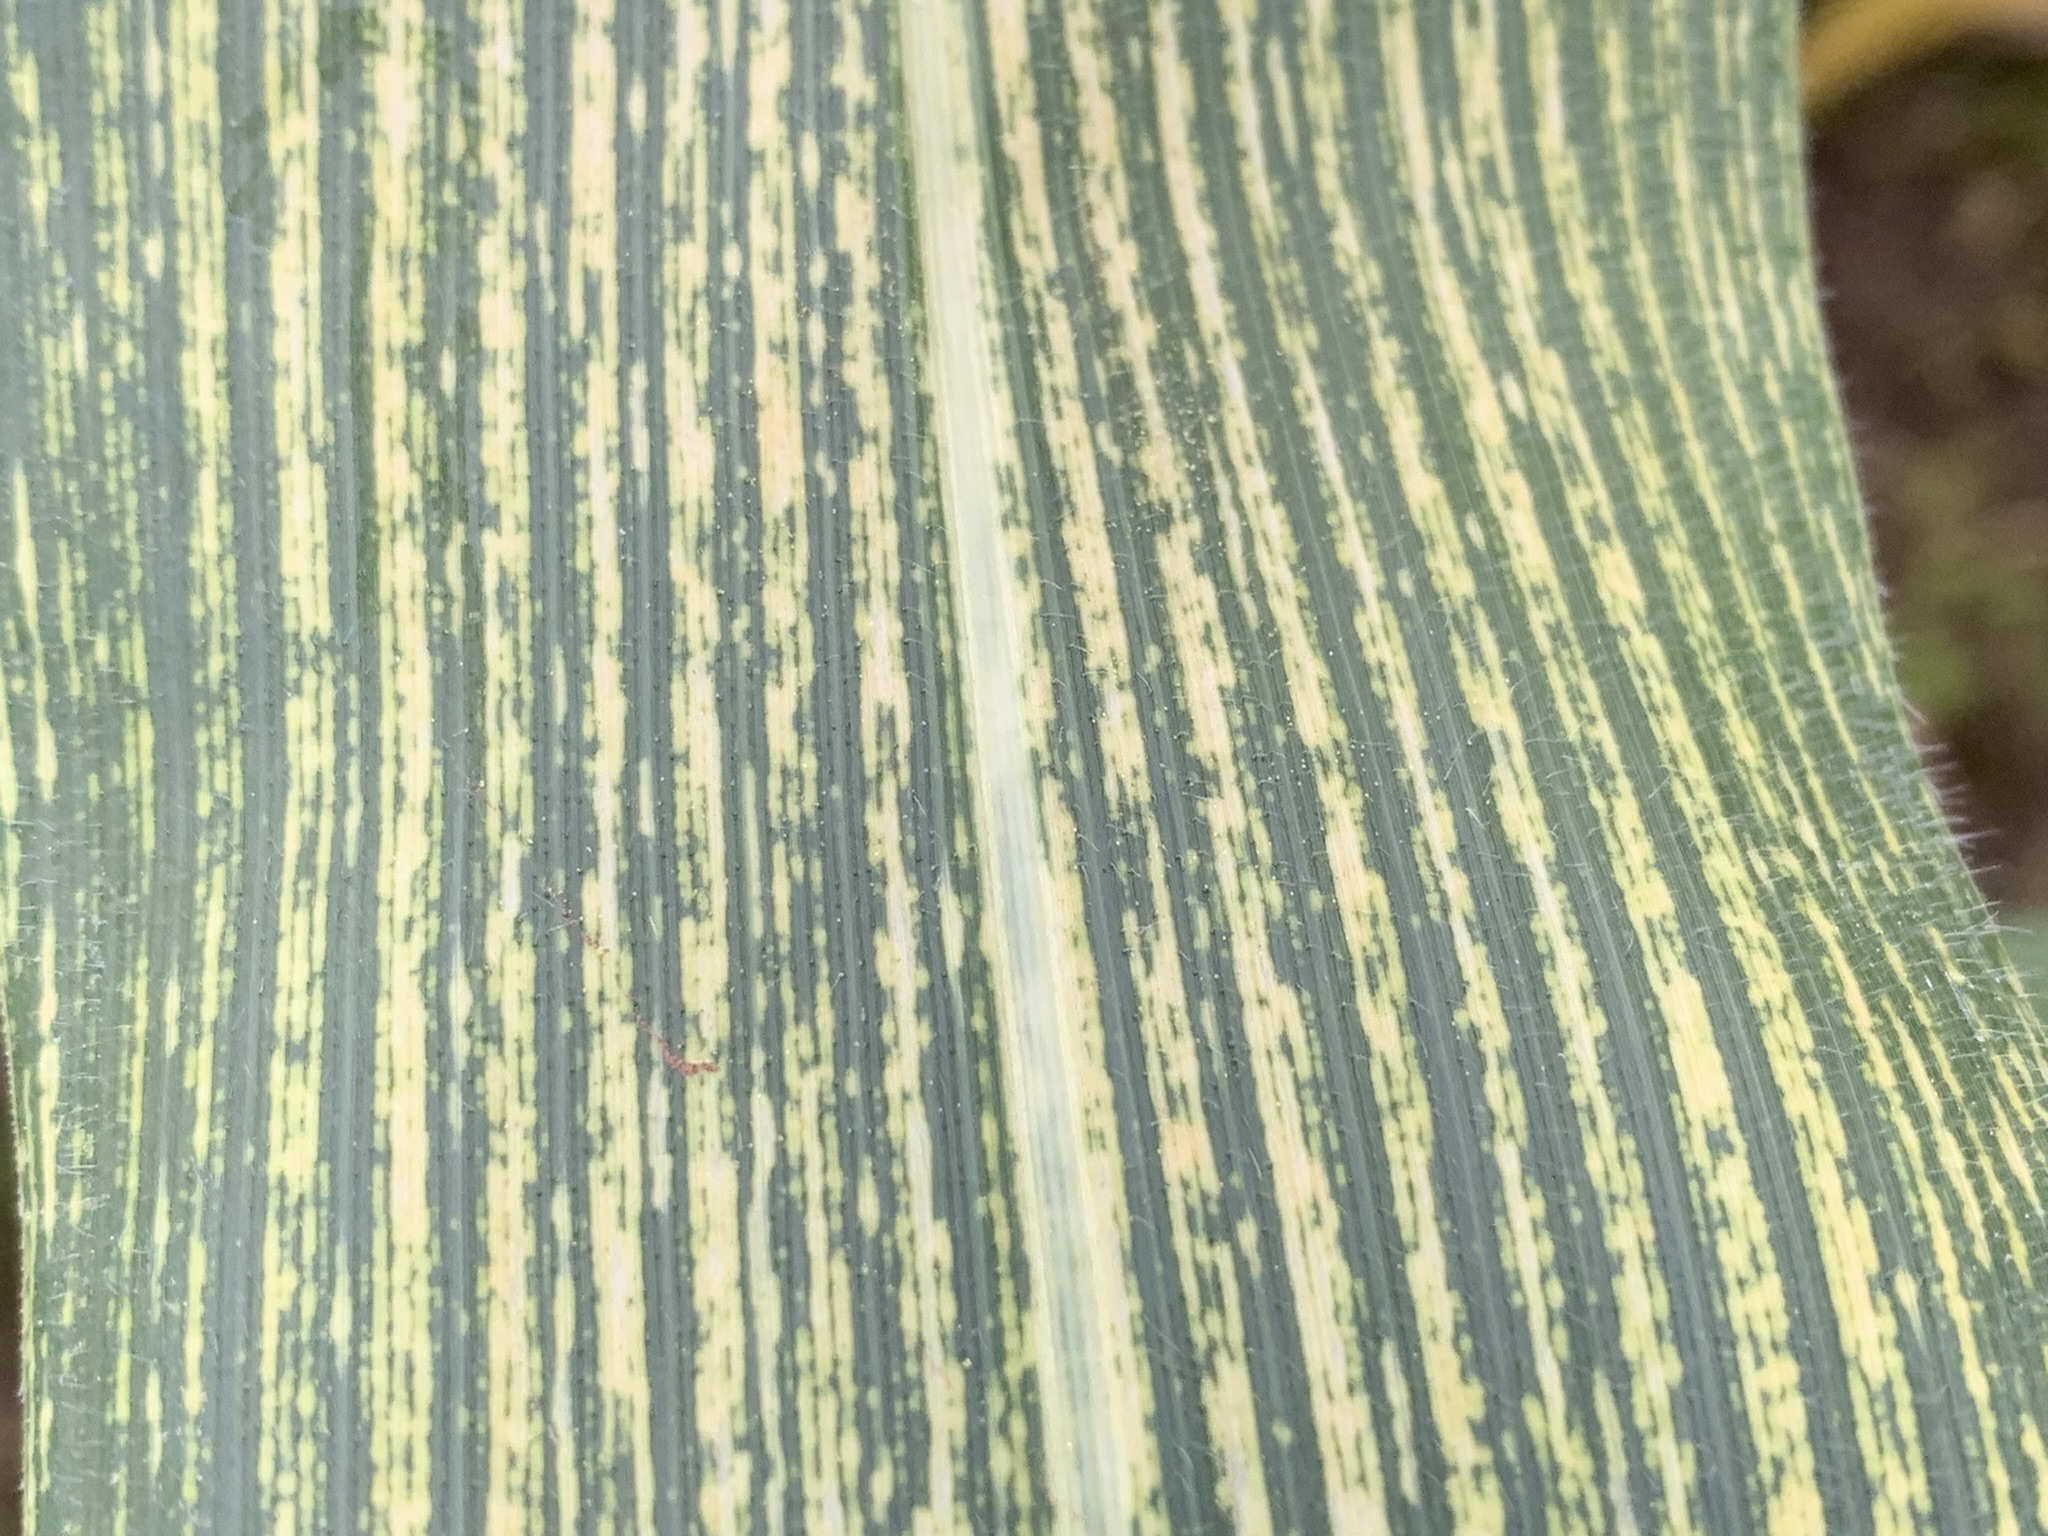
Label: MSV